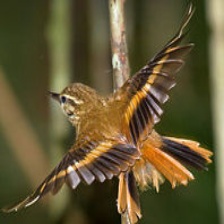
Species: GREAT XENOPS
Scientific name: MEGAXENOPS PARNAGUAE